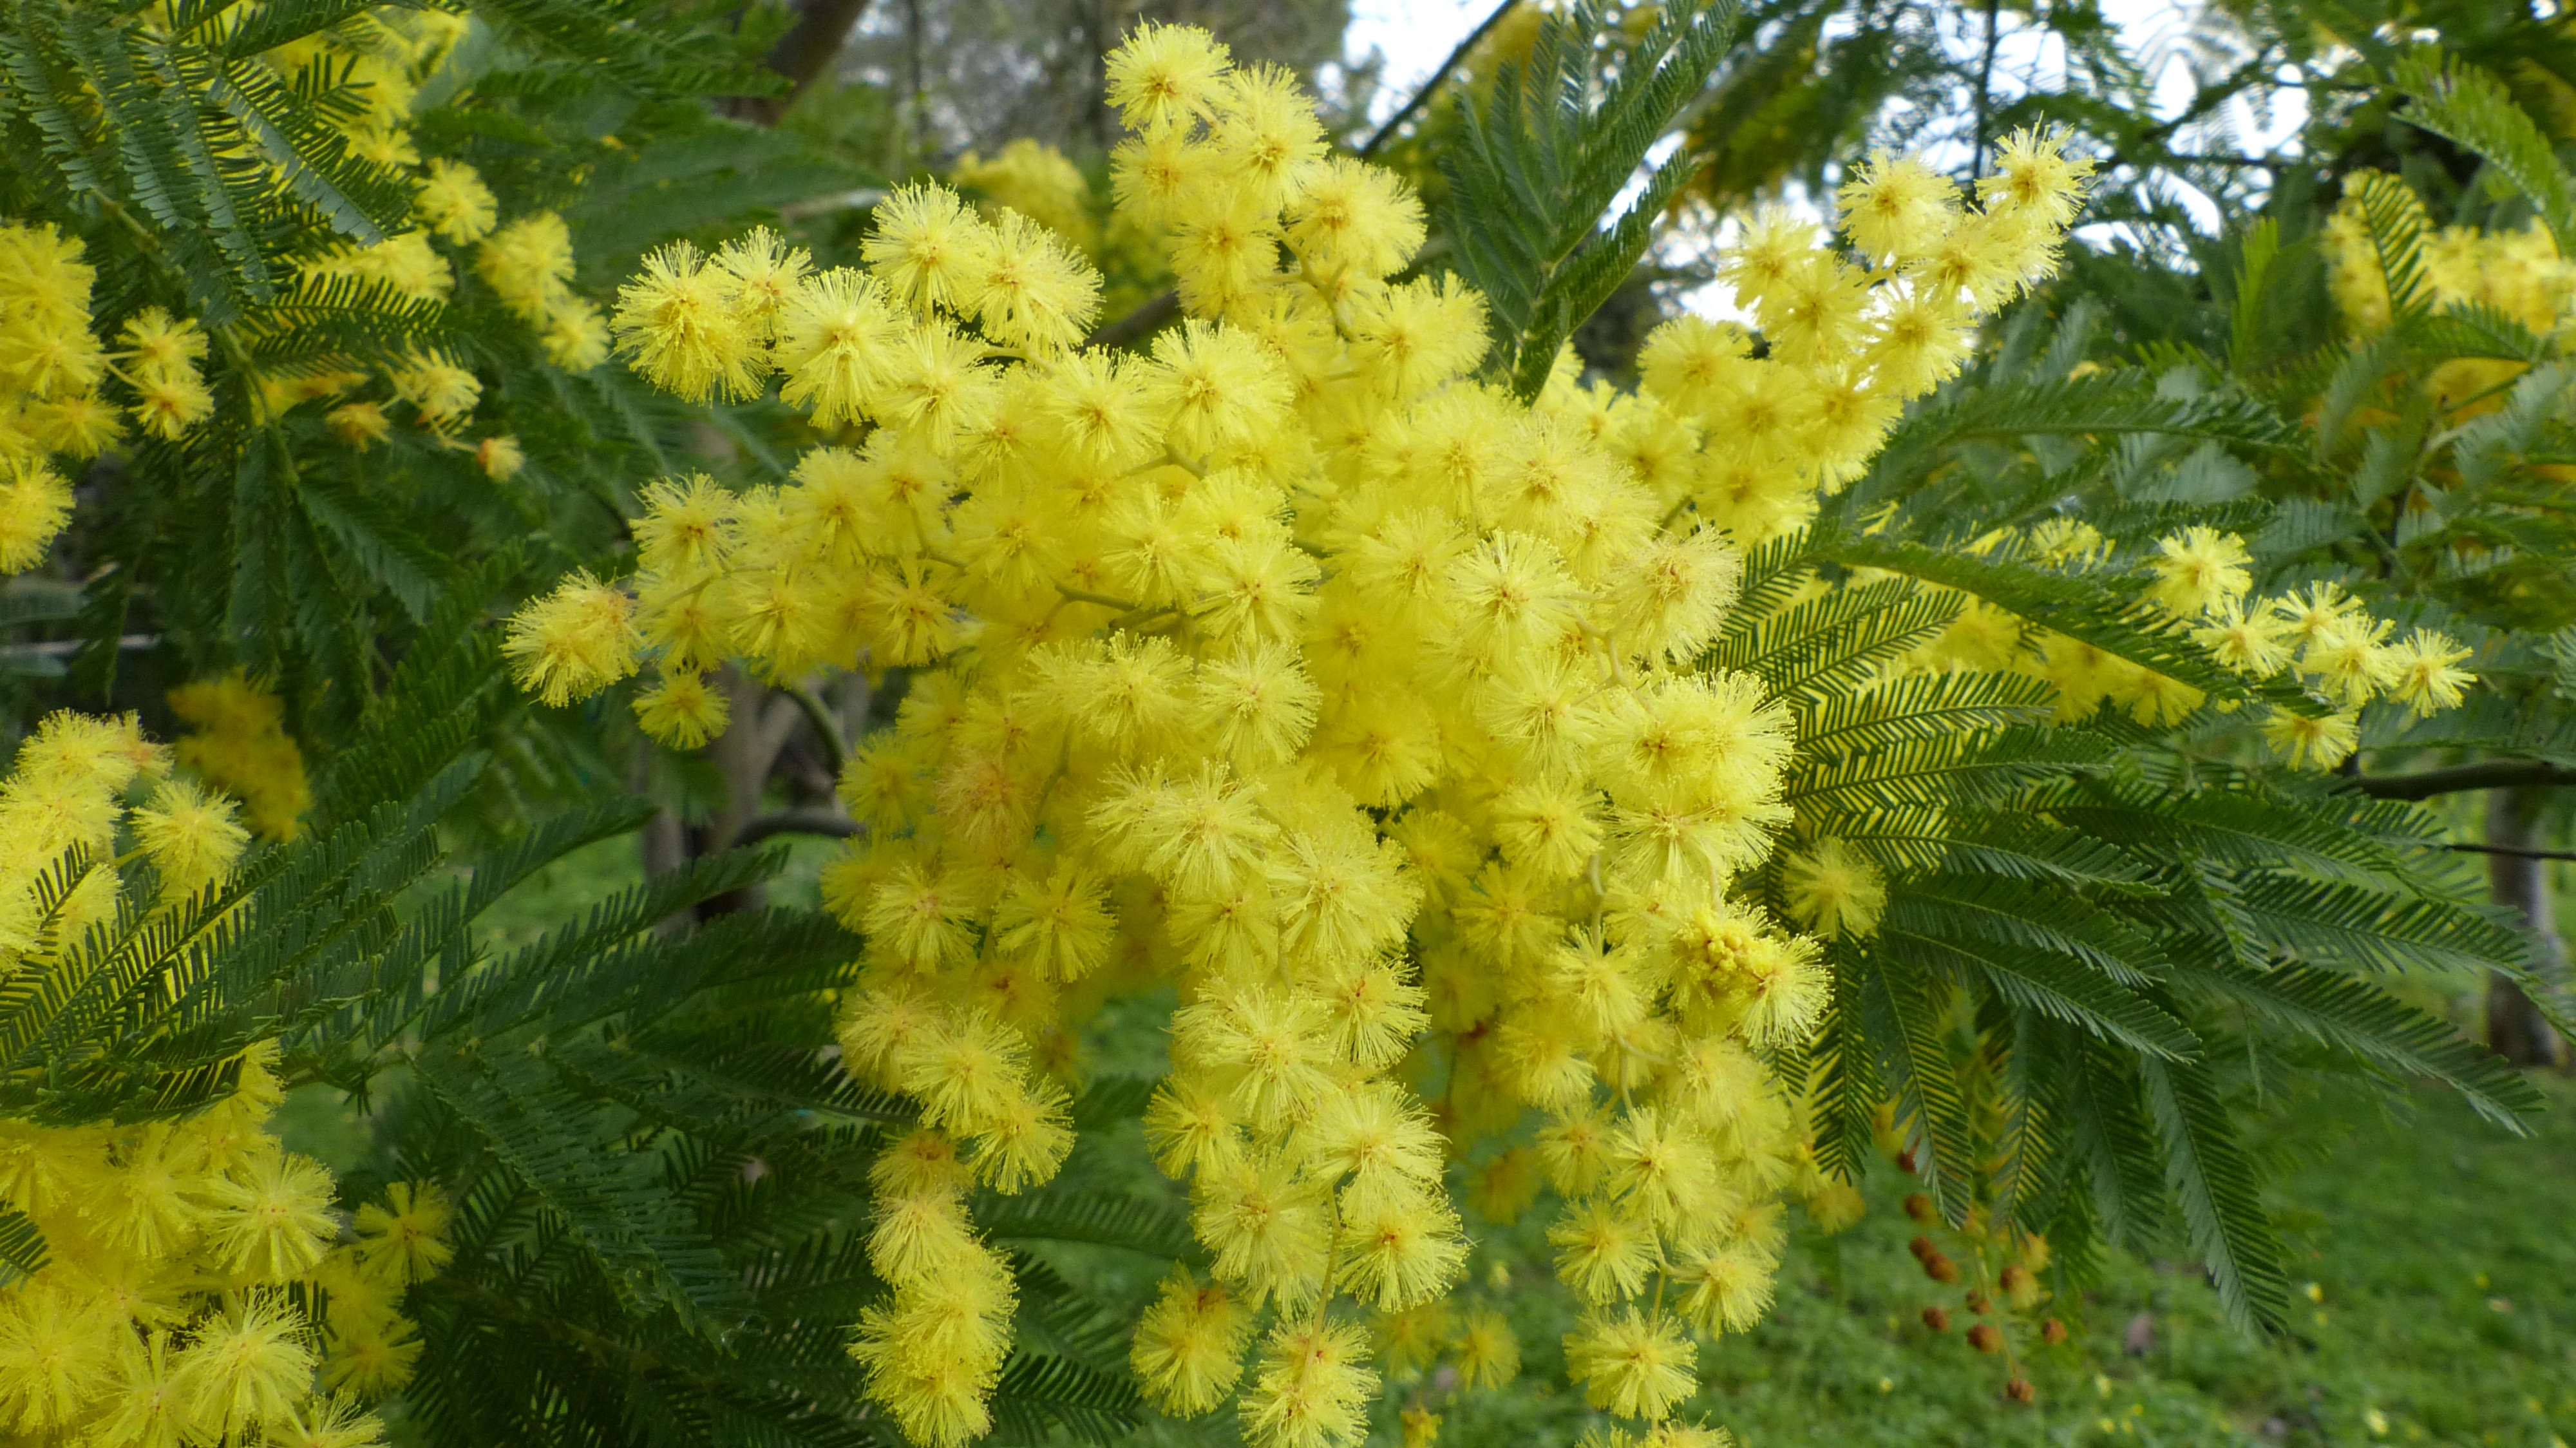
tree, plant, flower, bloom, food, produce, yellow, yellow flower, shrub, spring flowers, mimosa, inflorescence, flowering plant, subshrub, women's party, woody plant, land plant